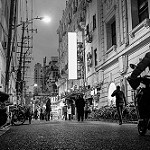
Label: street